Digambara monk

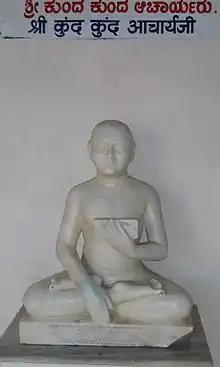
Image of "Āchārya Kundakunda" (author of Pancastikayasara, Niyamasara)

A Digambara monk or Digambara Sādhu (also "muni", "sādhu") is a Sādhu in the Digambar tradition of Jainism, and as such an occupant of the highest limb of the four-fold "sangha". Digambar Sādhus have 28 primary attributes which includes observance of the five supreme vows of "ahimsa" (non-injury), truth, non-thieving, celibacy and non-possession. A Digambar Sādhu is allowed to keep only a feather whisk, a water gourd and scripture with him.